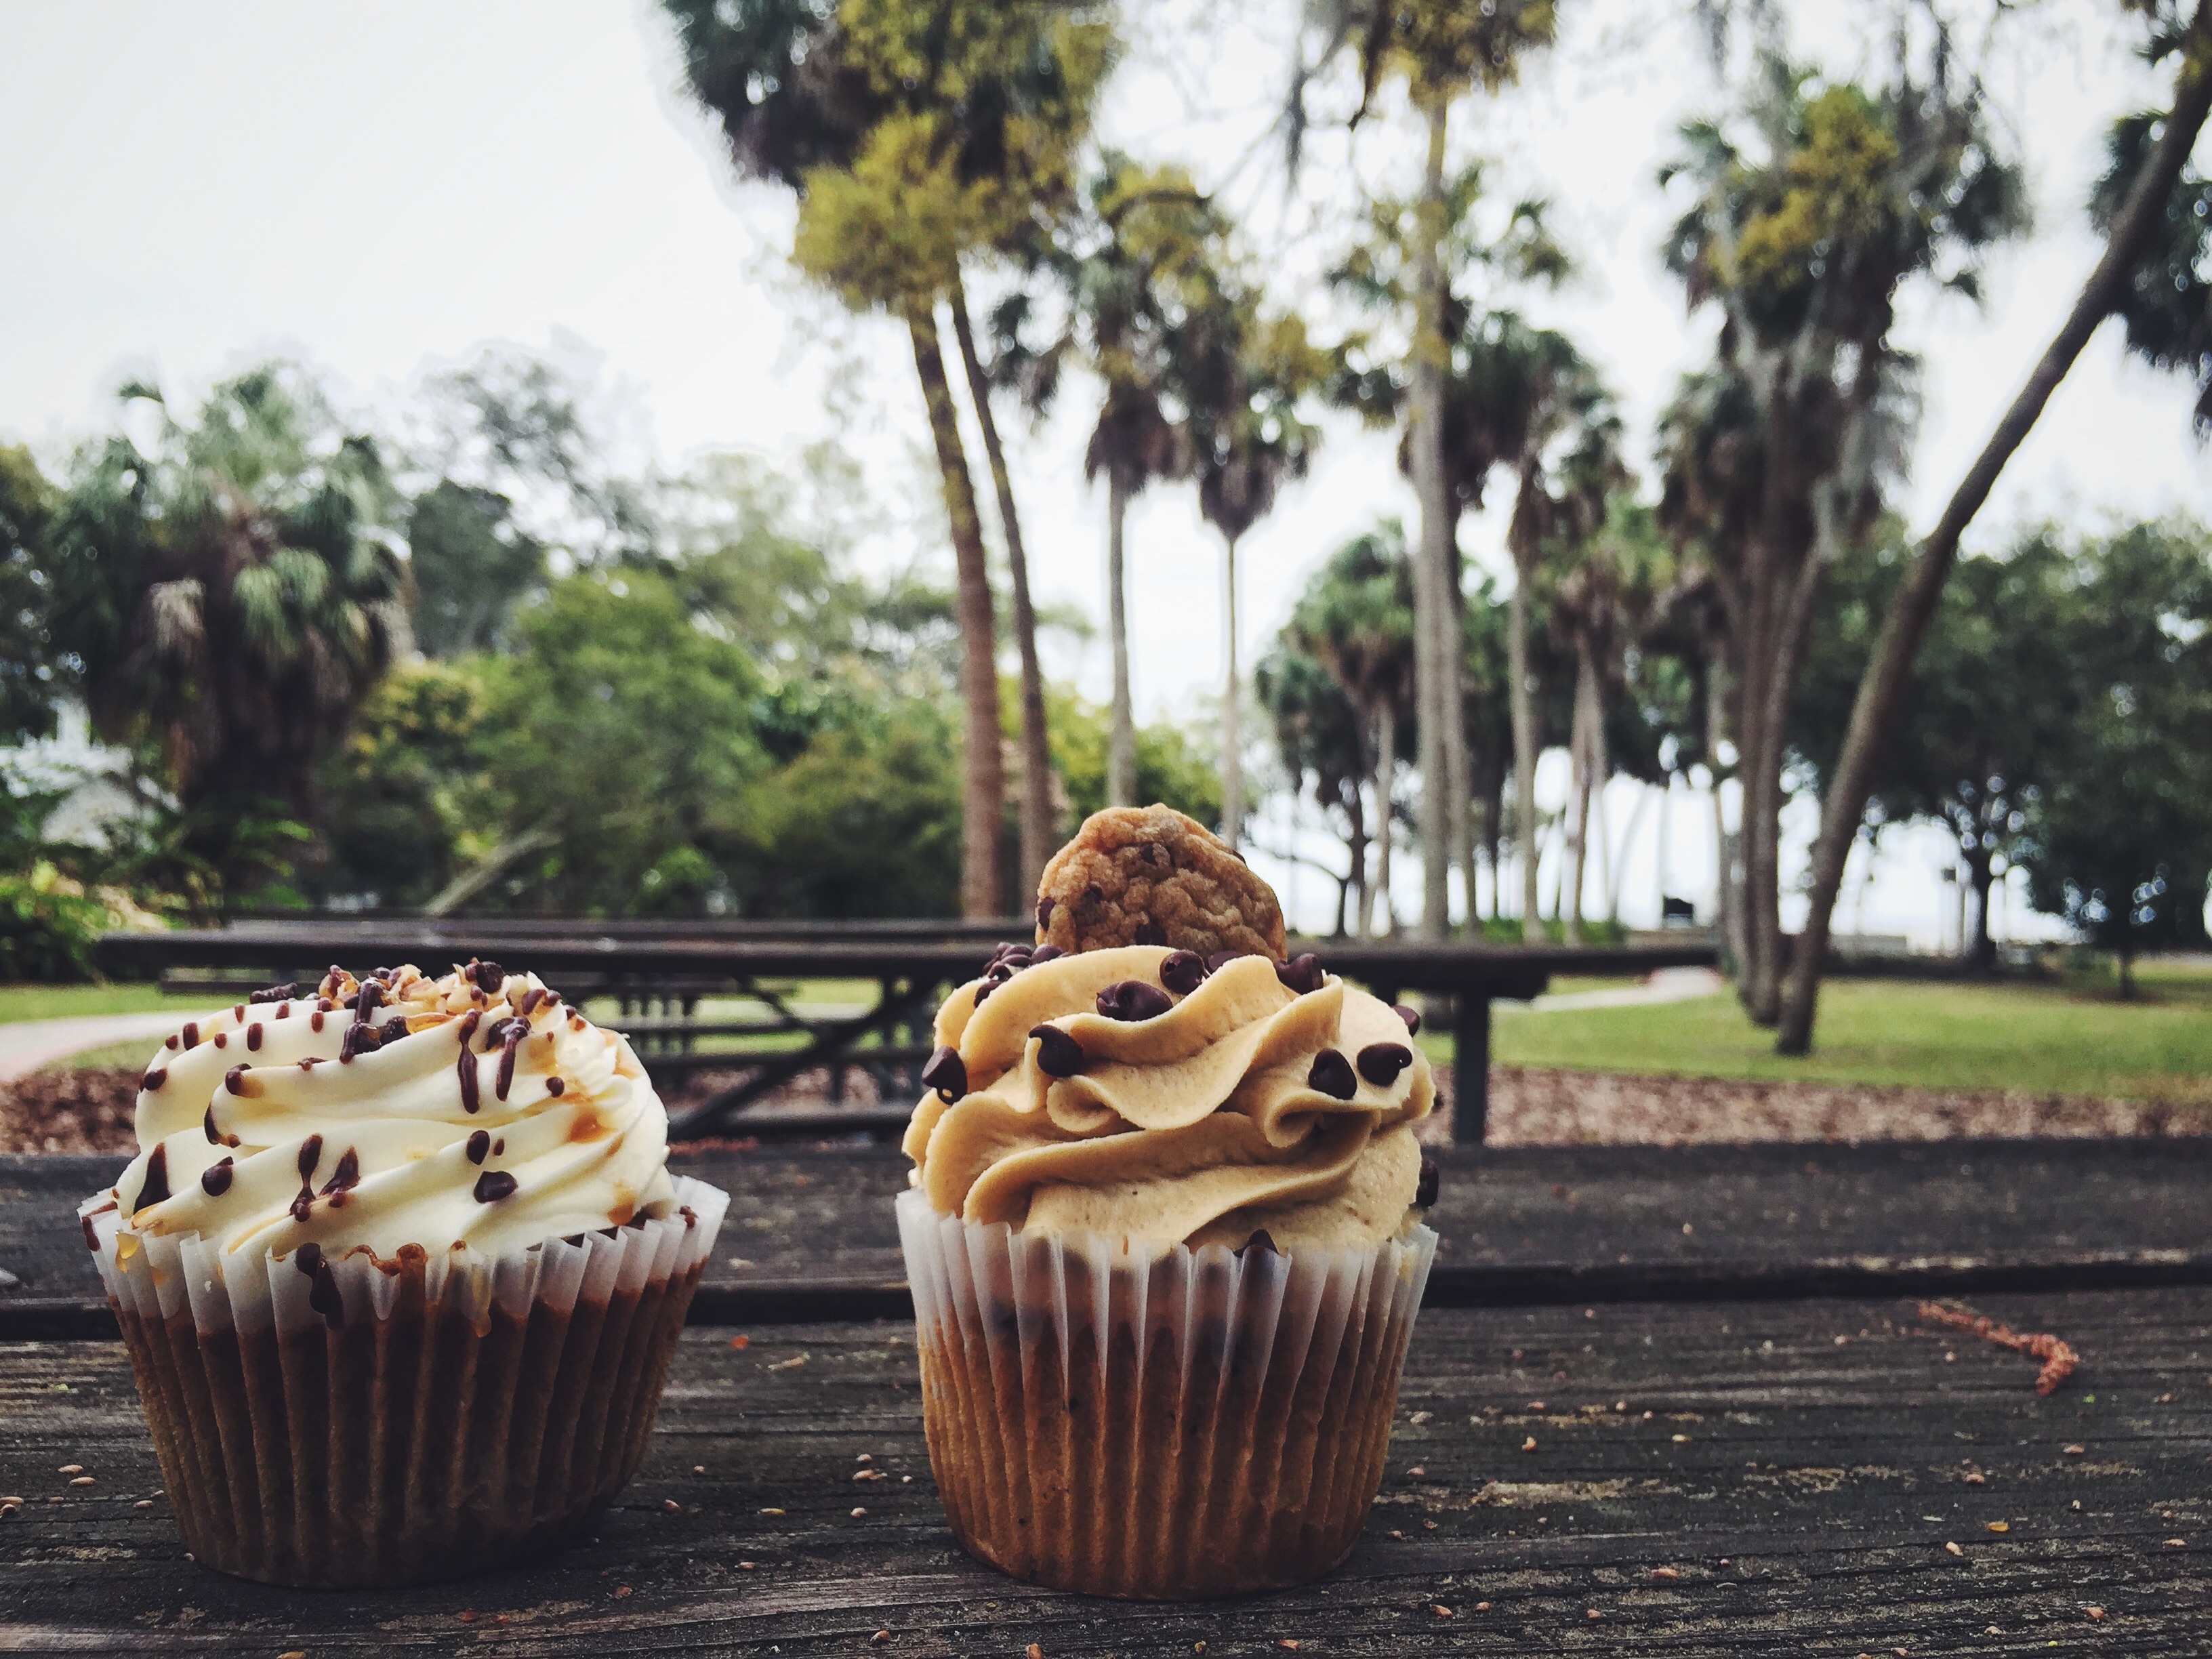
food, produce, dessert, cake, icing, flavor